Alfred Waterhouse

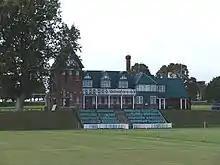
Cricket Pavilion, Marlborough College (1872-73) an example of one of Waterhouse's smaller buildings, he rarely designed buildings for sport, even so much thought has gone into it, the veranda and balcony providing excellent views of the pitch, the easy-going simplicity of the design suits its purpose

Goldney Hall (1865–68), Clifton, Bristol, was built for Lewis Fry a member of the chocolate manufacturing Fry family. It is a suburban house, but with large gardens. It is in Italianate style one rarely used by Waterhouse, he refaced the existing eighteenth-century house in Bath stone, adding the tower with its belvedere, also entrance cloister and new main staircase, plus a new kitchen wing in brick. The cost was £12,850. The builders were J. & J. Foster; ceramic tiles were provided by W. Godwin; the stained glass was made by Heaton Butler & Bayne; the panelling in the drawing room was executed by Howard & Son; chimneypieces in the hall were by Benham & Co., in the staircase hall by W.H. Burke & Co. and the oak chimneypieces used in other rooms were by W. Farmer; decoration was by J. Hankins; decorative iron work was by Hart Son Peard & Co. and F.A. Skidmore & Co.; the decorative plasterwork was executed by J.W. Hindshaw. The clerk of works was Alexander Gray.